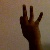
The image shows a hand gesture representing the number 9 in Indian Sign Language.